The Heart Specialist

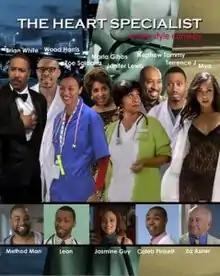
Theatrical release poster

The Heart Specialist is a 2006 American romantic comedy-drama film written, produced and directed by Dennis Cooper, and starring Wood Harris, Zoe Saldaña, Brian J. White and Mýa. Originally released under the title Ways of the Flesh, the film premiered at the 2006 Boston Film Festival and remained unreleased until 2011, when it was granted a limited theatrical release by Freestyle Releasing.